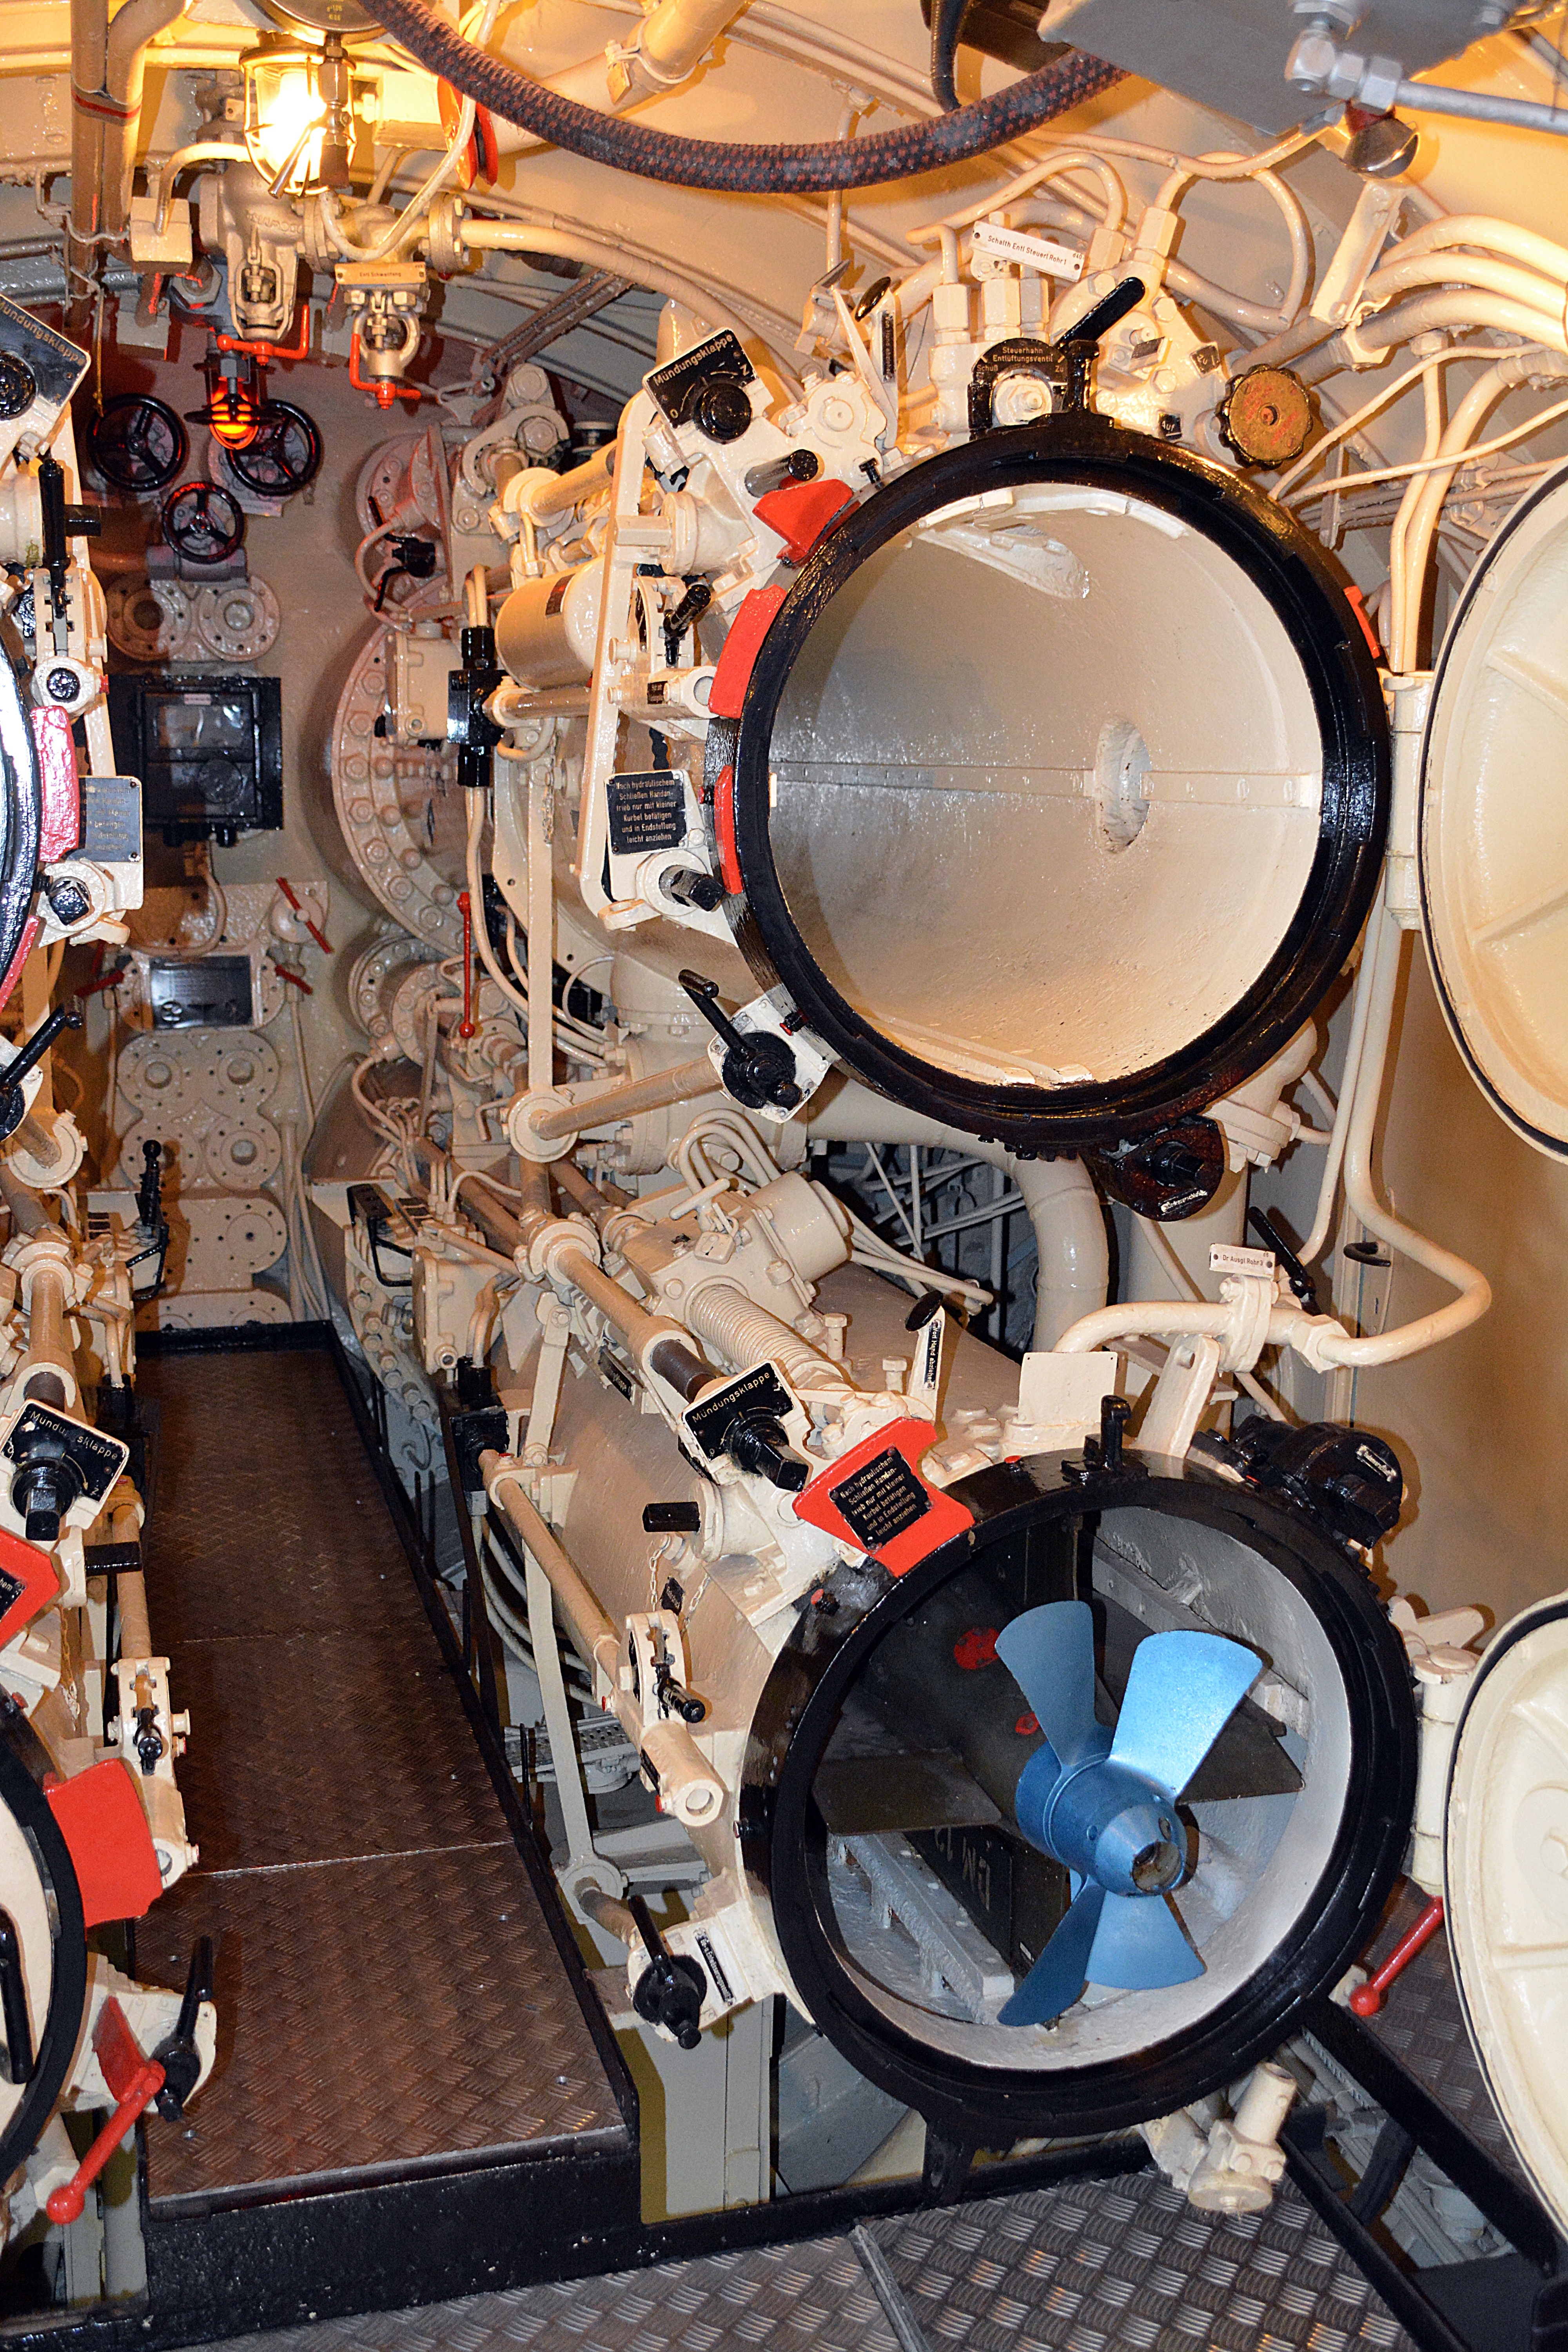
technology, vehicle, machine, drum, engine, submarine, drums, torpedo, underwater boat, torpedo tube, aircraft engine